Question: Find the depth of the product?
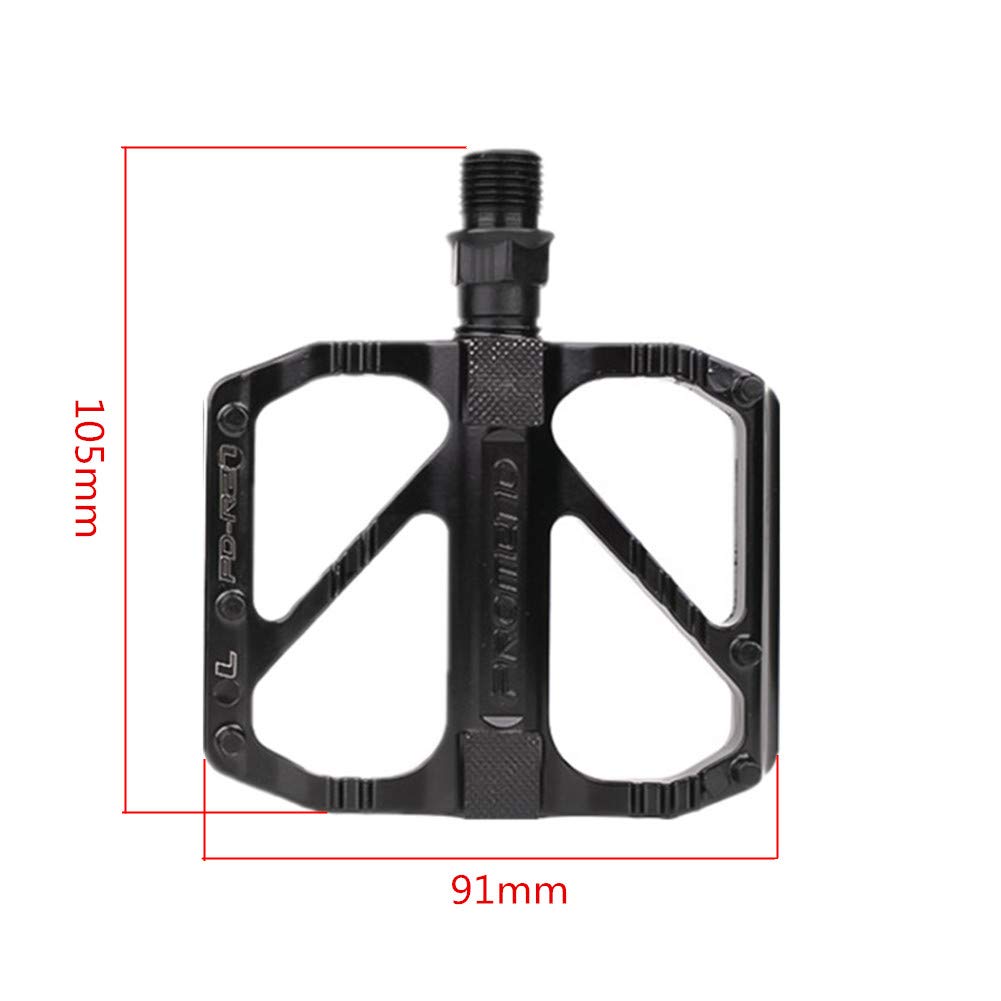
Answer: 105.0 millimetre